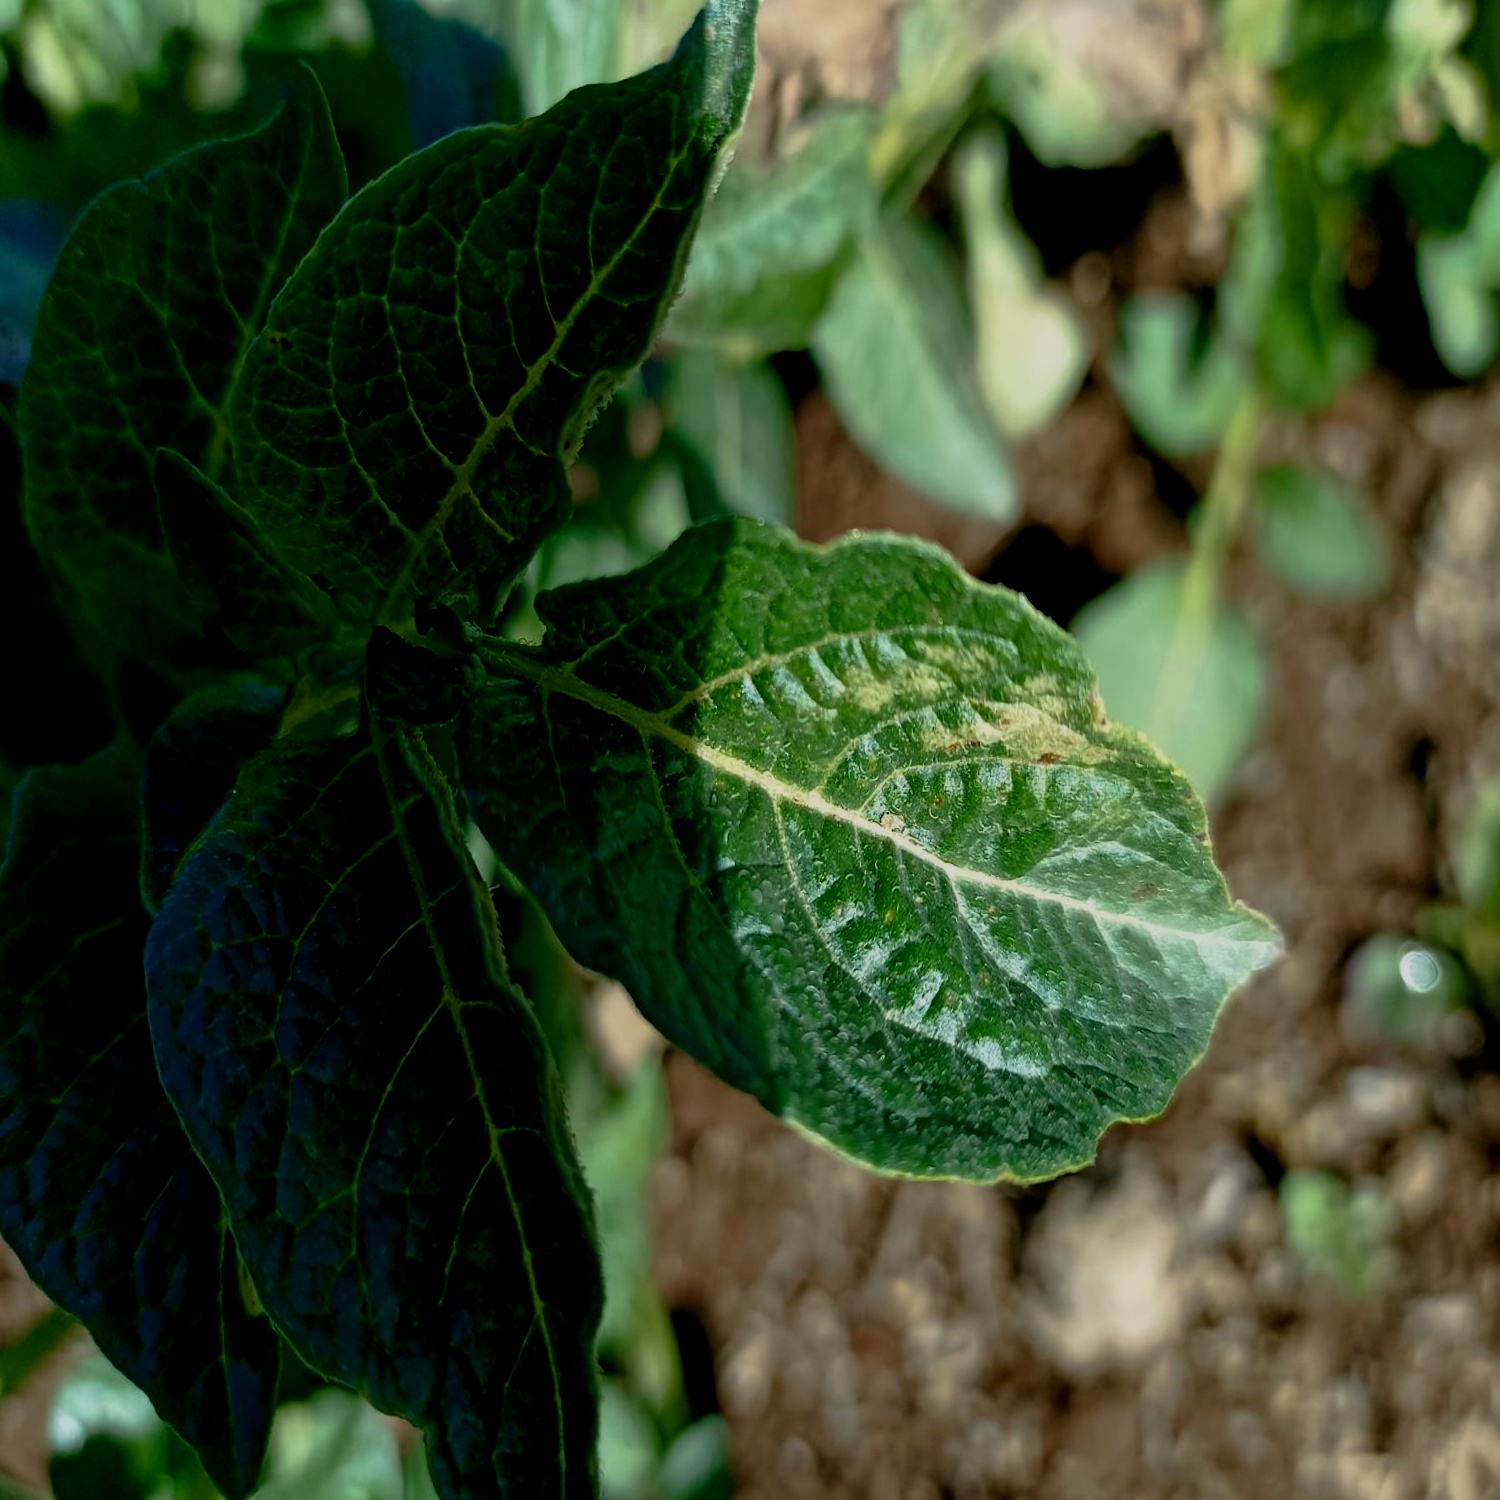
Etiqueta: Virus